Edamitsu Station

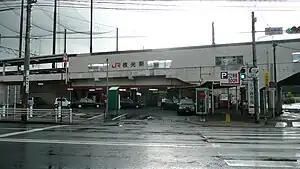

is a passenger railway station located in Yahatahigashi-ku, Kitakyushu, Japan. It is operated by JR Kyushu.